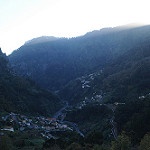
Scene: Outdoor